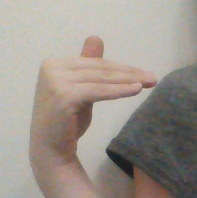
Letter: khaa